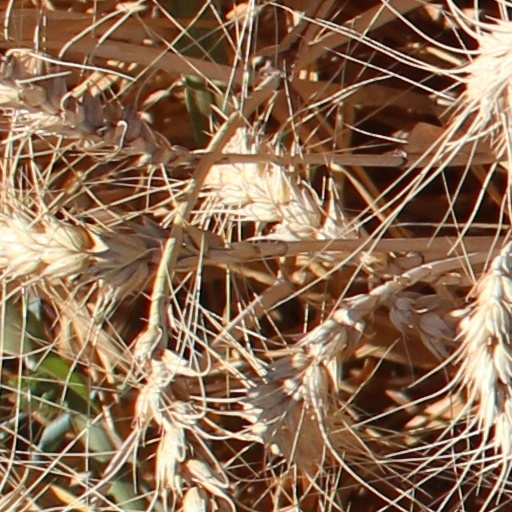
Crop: wheat